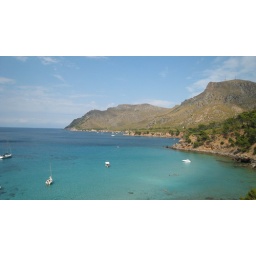
Beautiful local beach only 2 miles from the house in Colonia. Fairly rocky, but sweet....